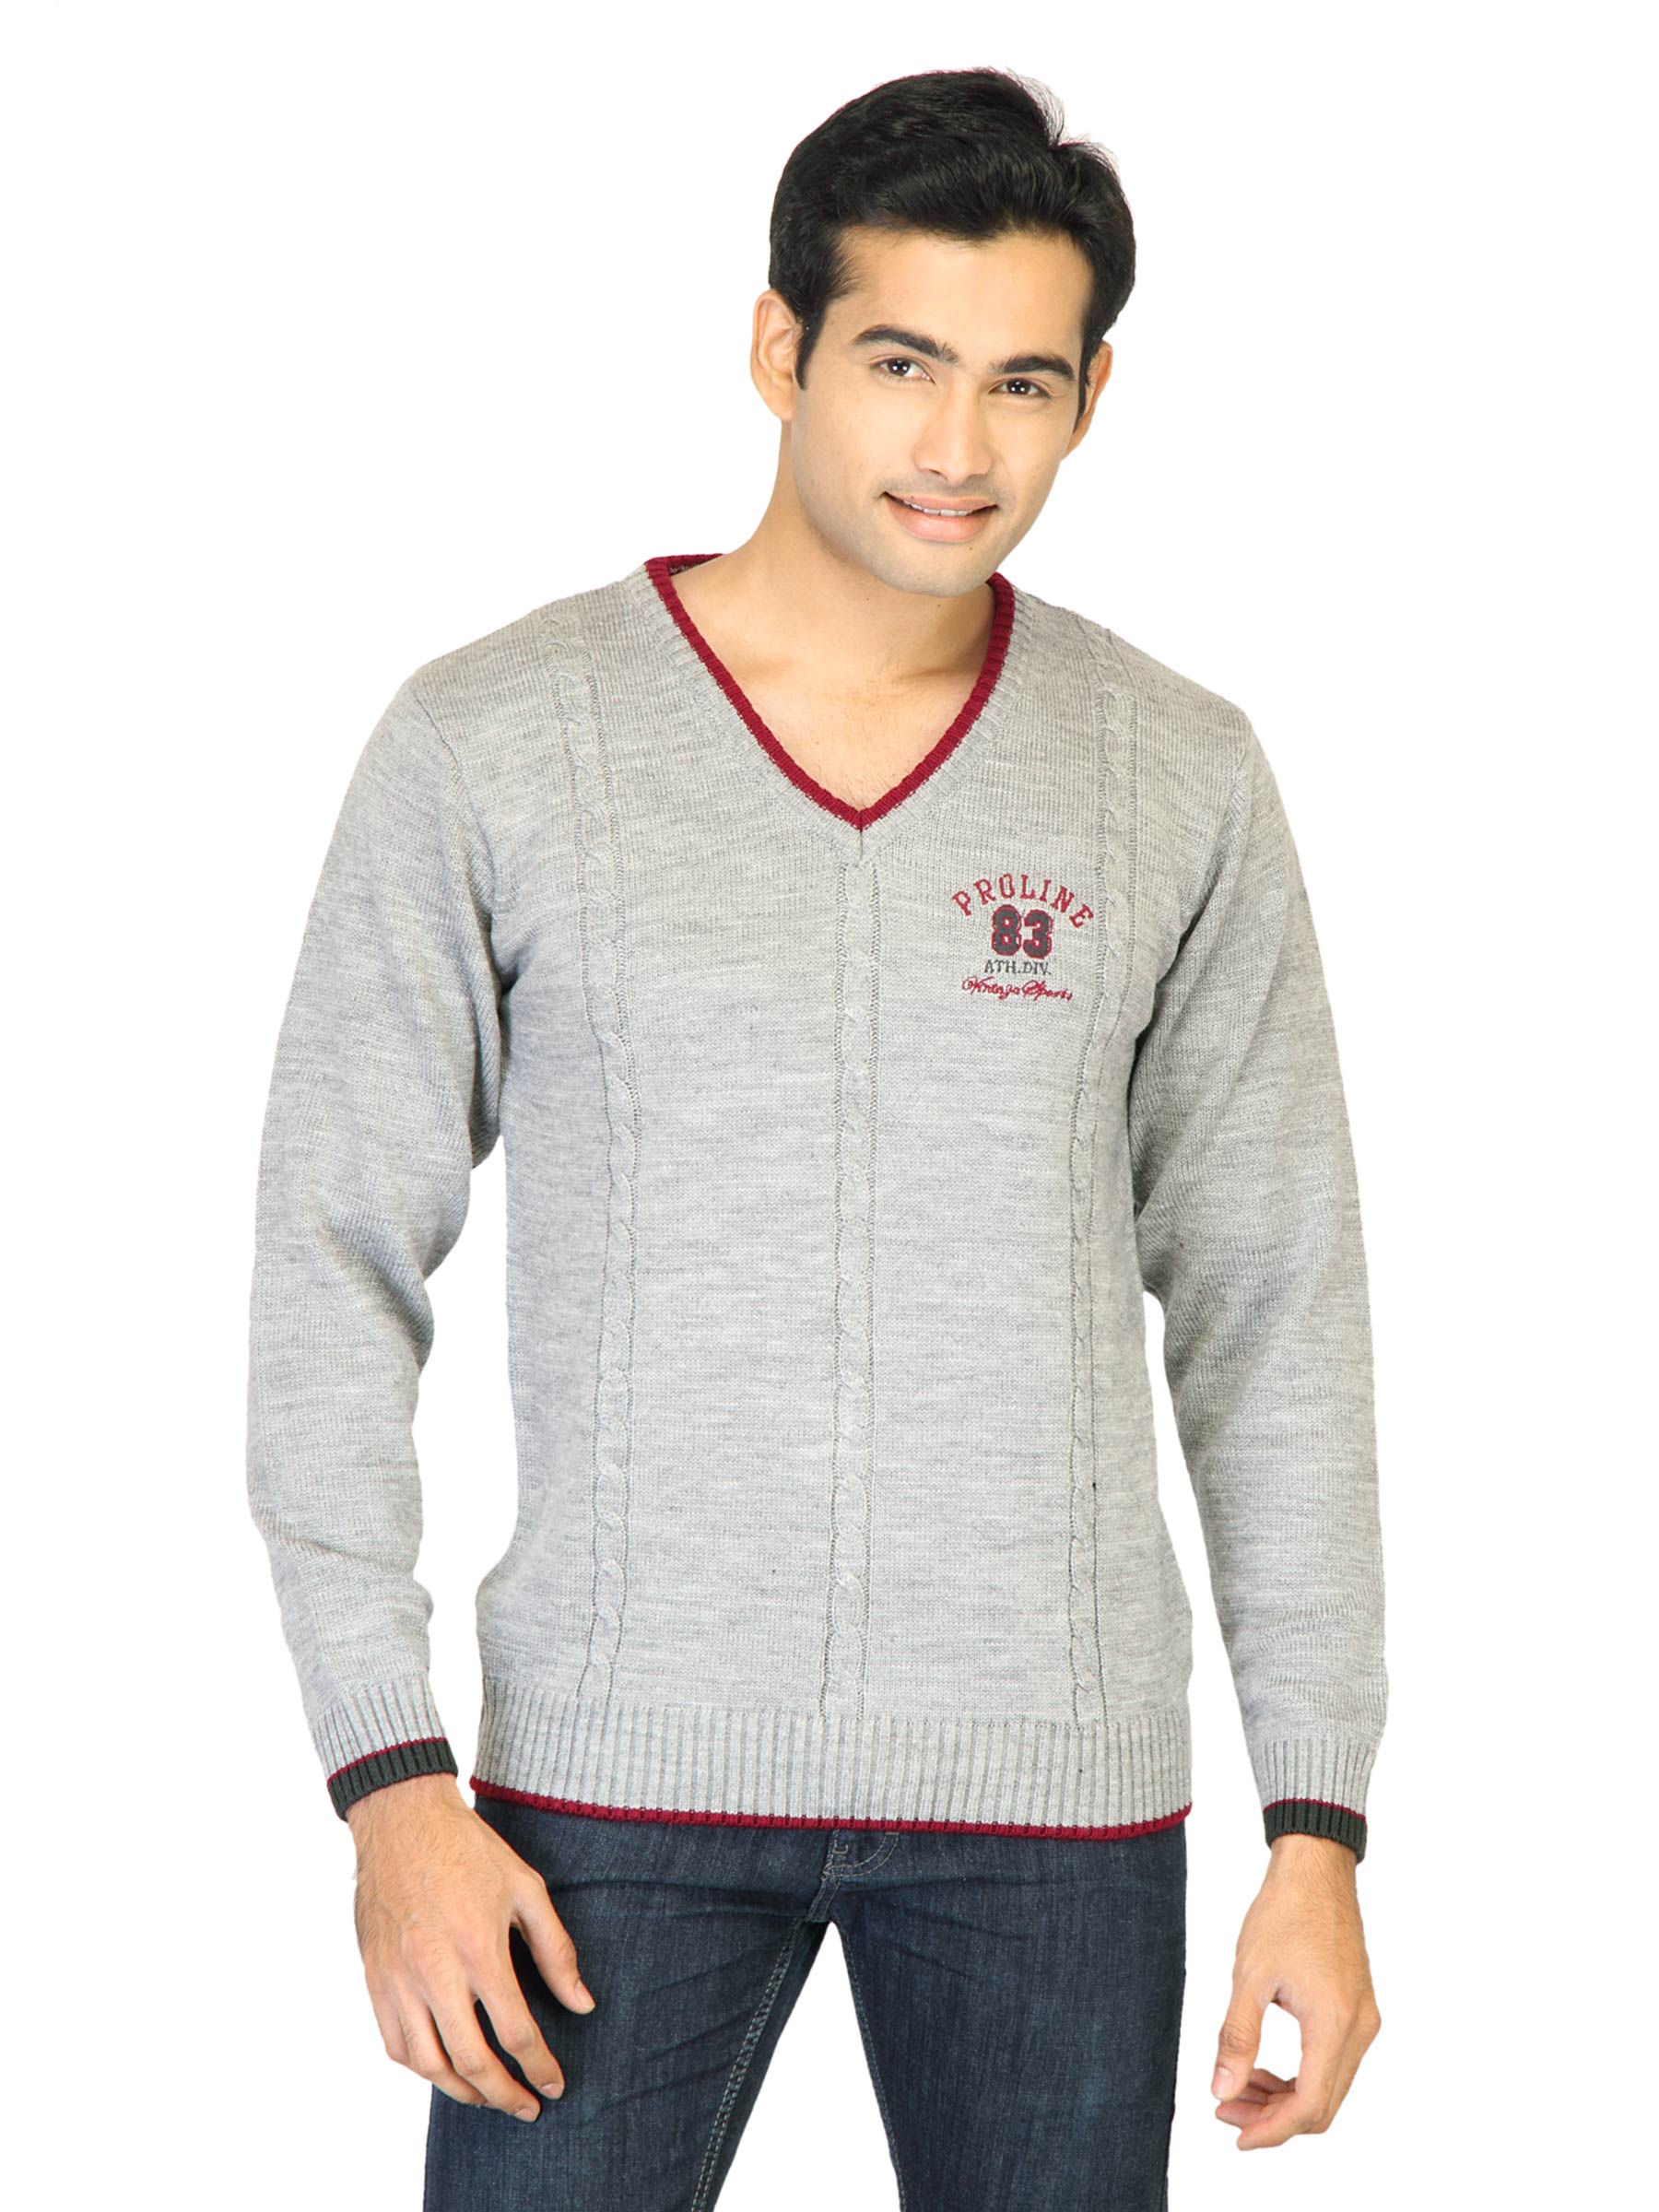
Proline Grey Sweater with Knitted Stripes
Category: Apparel / Topwear / Sweaters
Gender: Men
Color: Grey
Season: Fall 2011
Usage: Casual